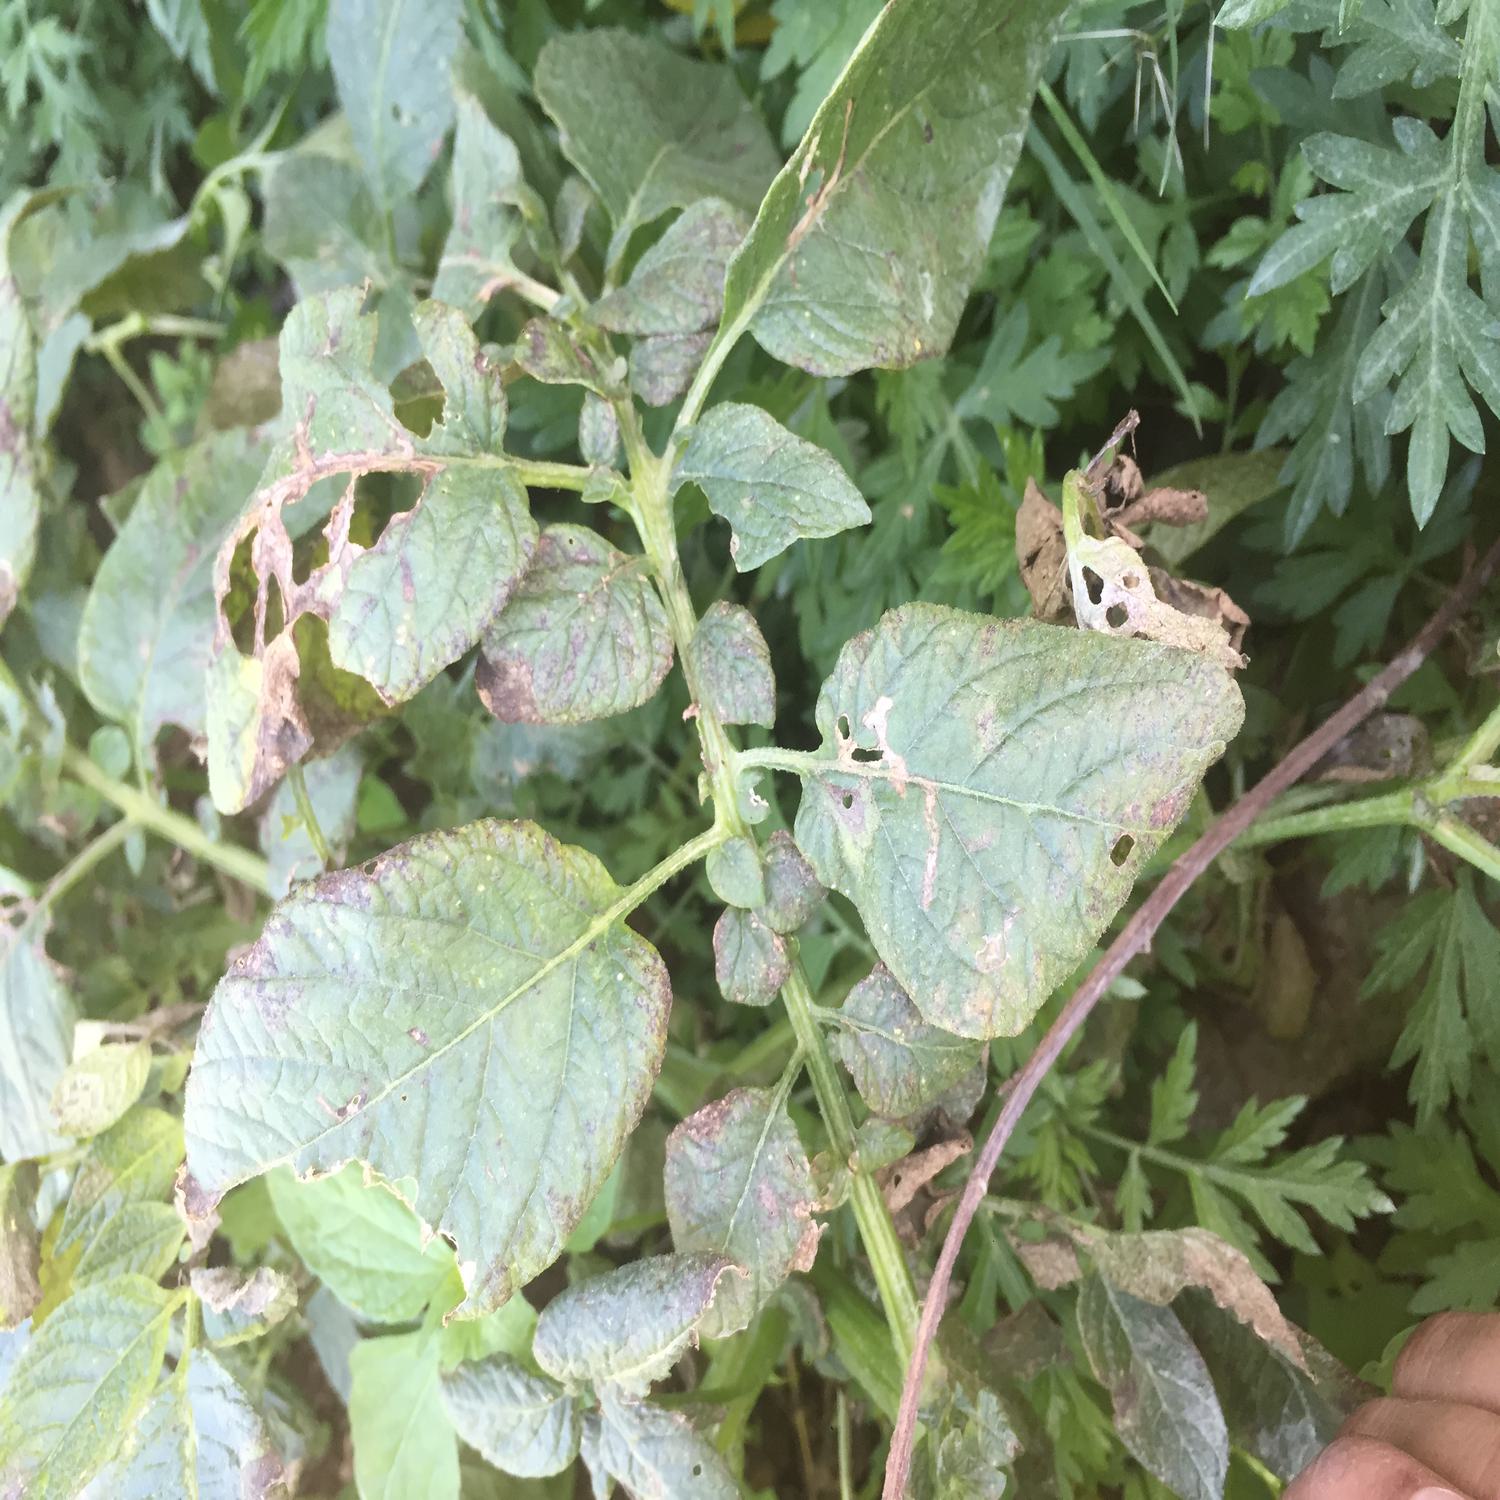
Label: Pest